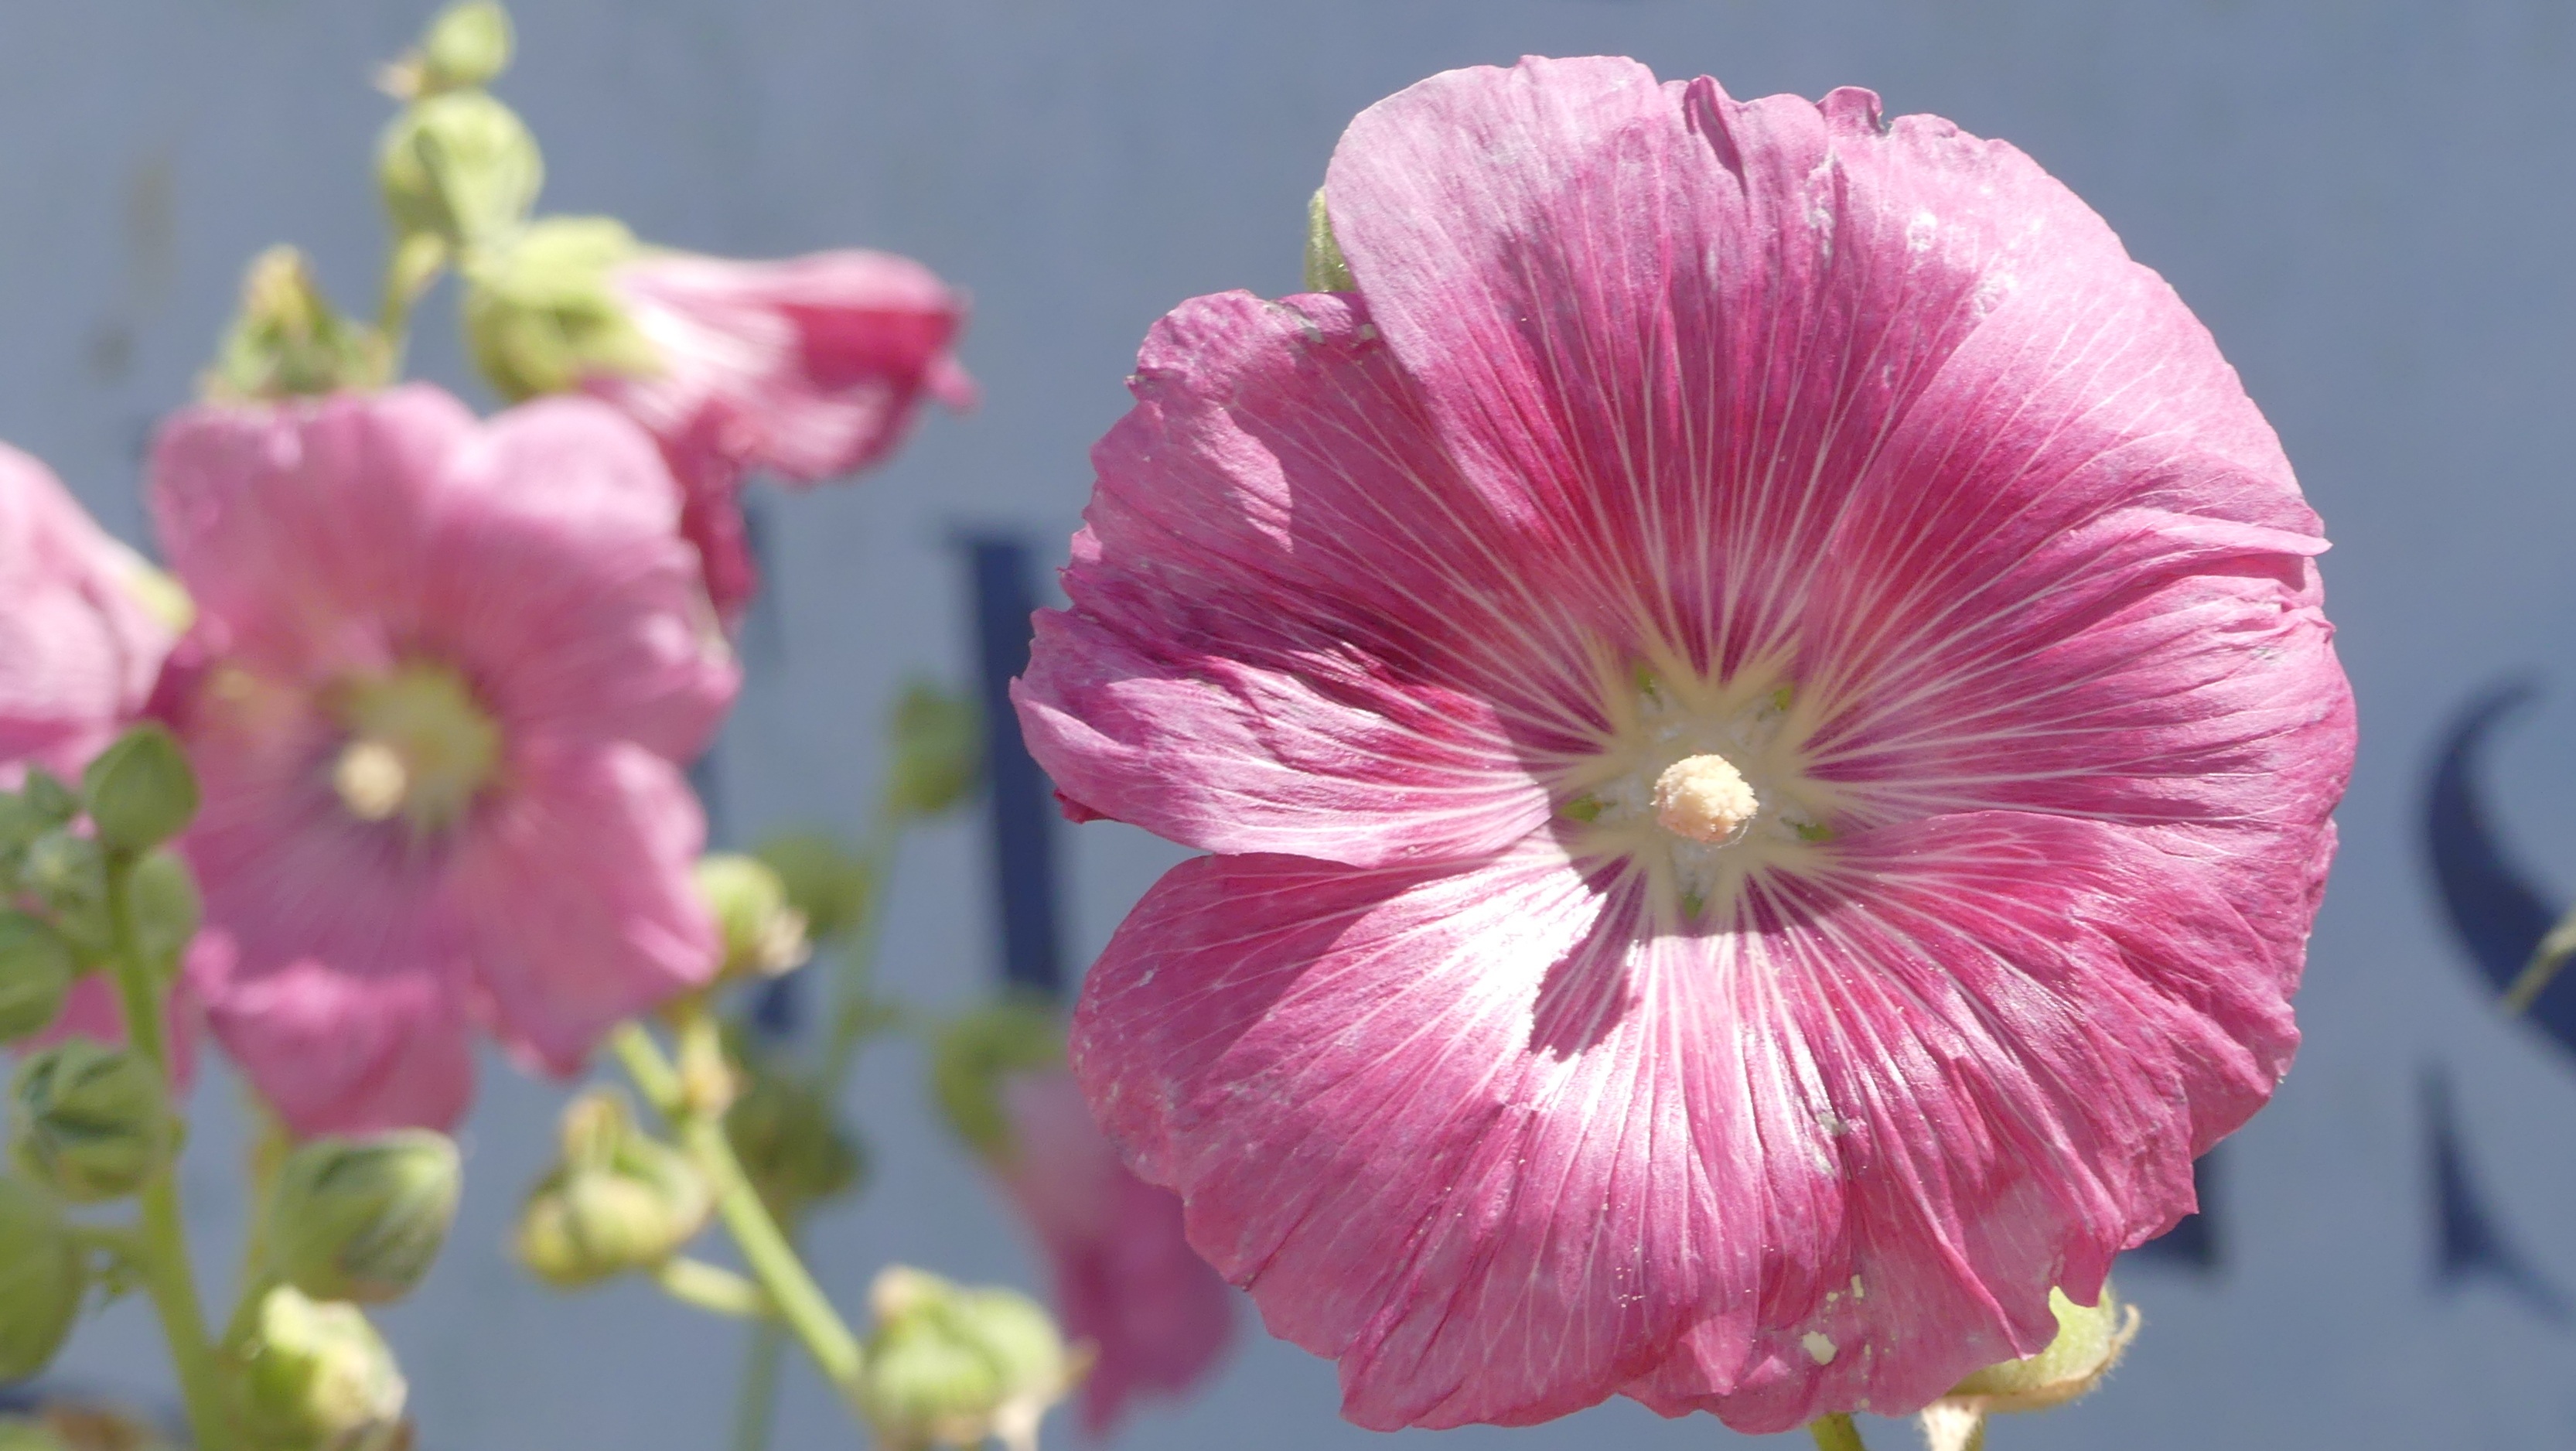
nature, blossom, plant, flower, petal, botany, pink, flora, hollyhock, hollyhocks, macro photography, flowering plant, plant stem, land plant